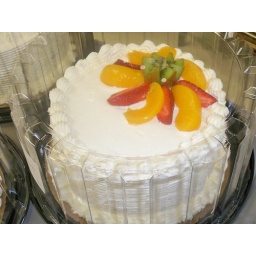
Friggin' weird ass cake with fruit in it.